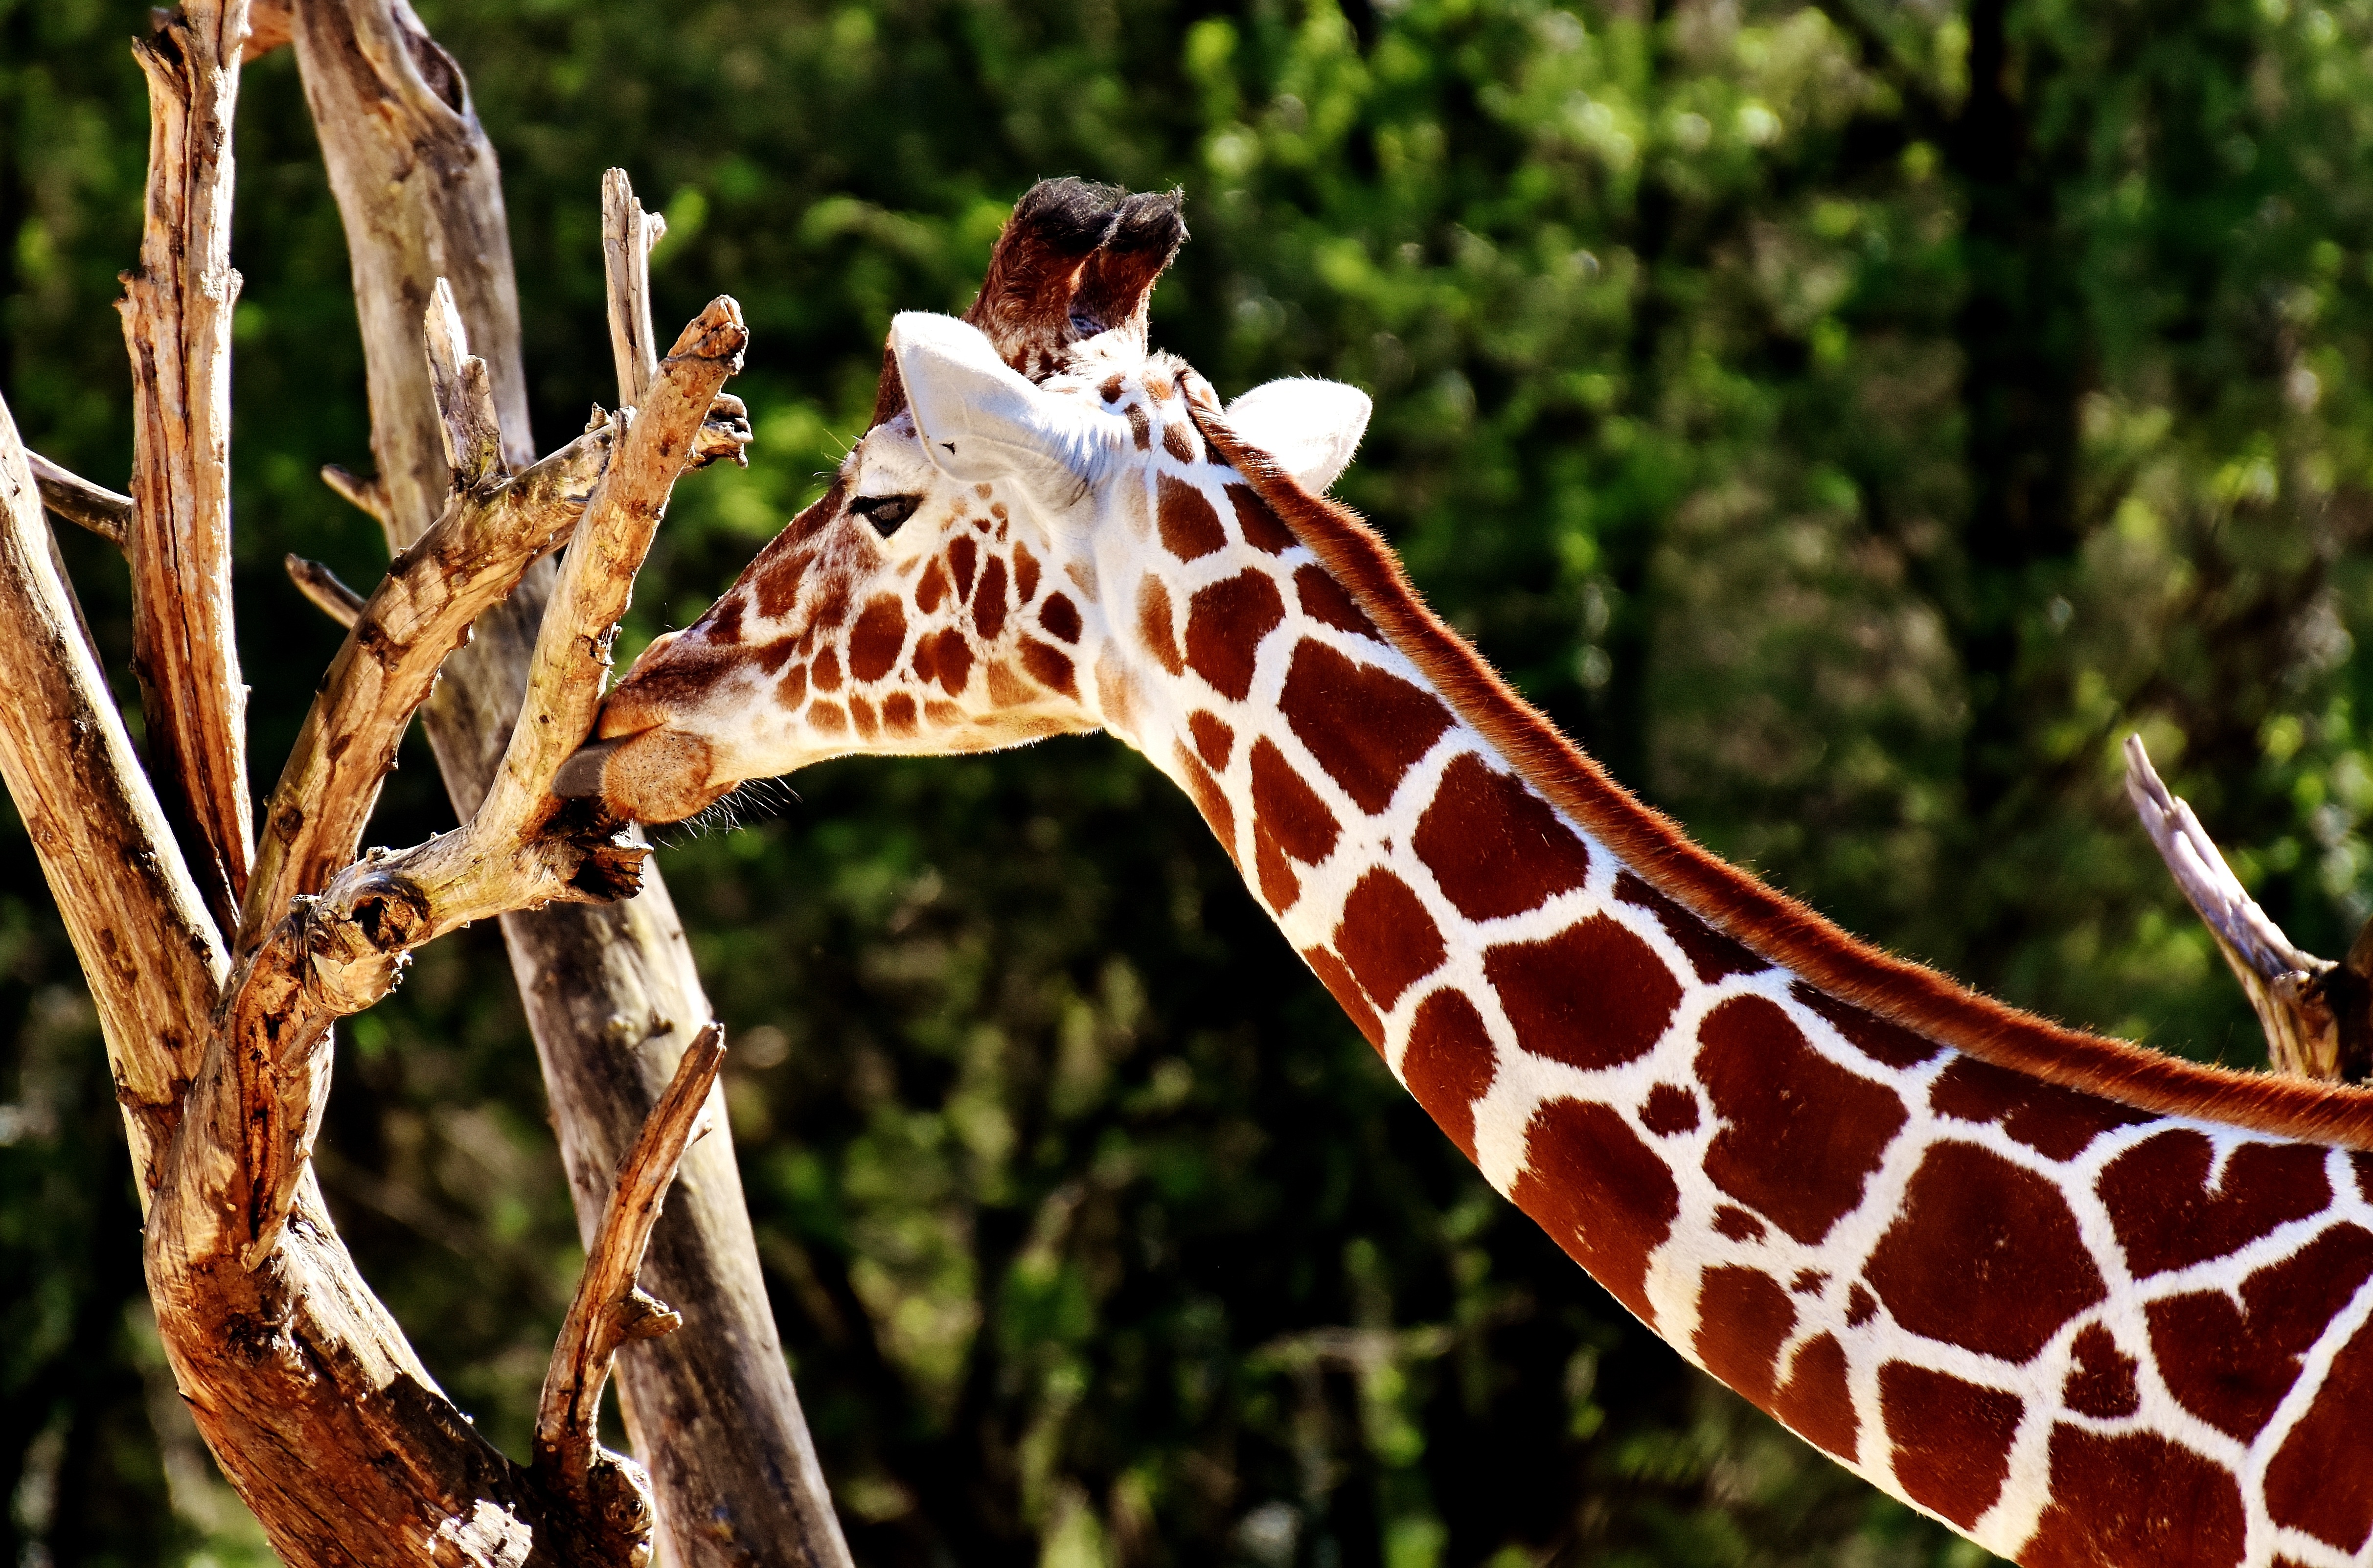
wildlife, zoo, africa, mammal, fauna, wild animal, giraffe, animals, head, vertebrate, animal world, wildlife photography, munich, stains, animal portrait, giraffidae, tierpark hellabrunn, long jibe